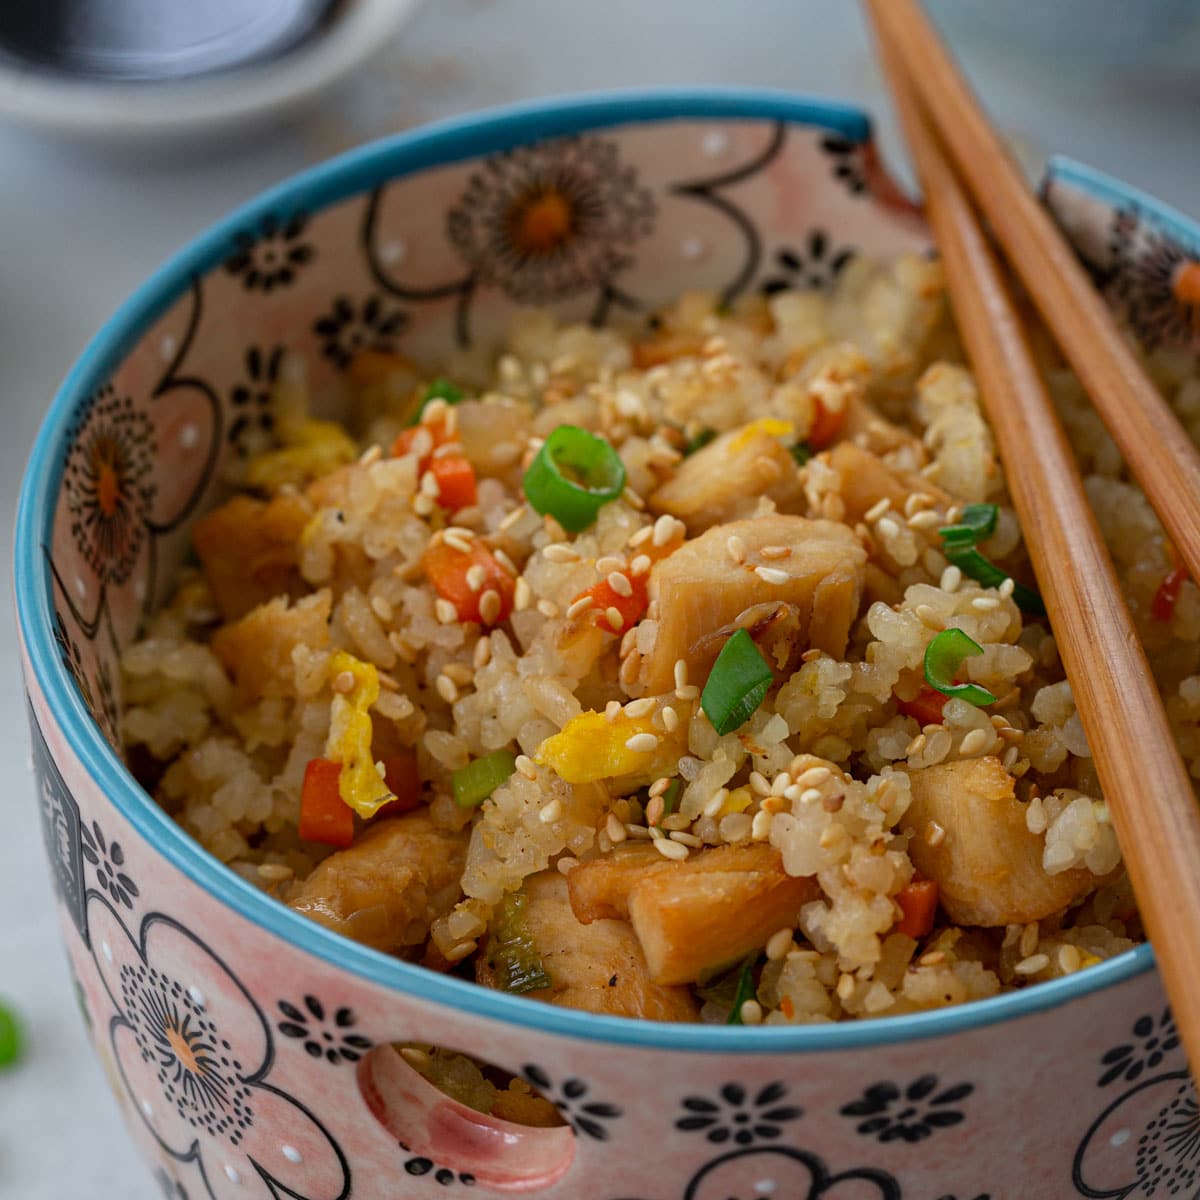
Dish: fried_rice